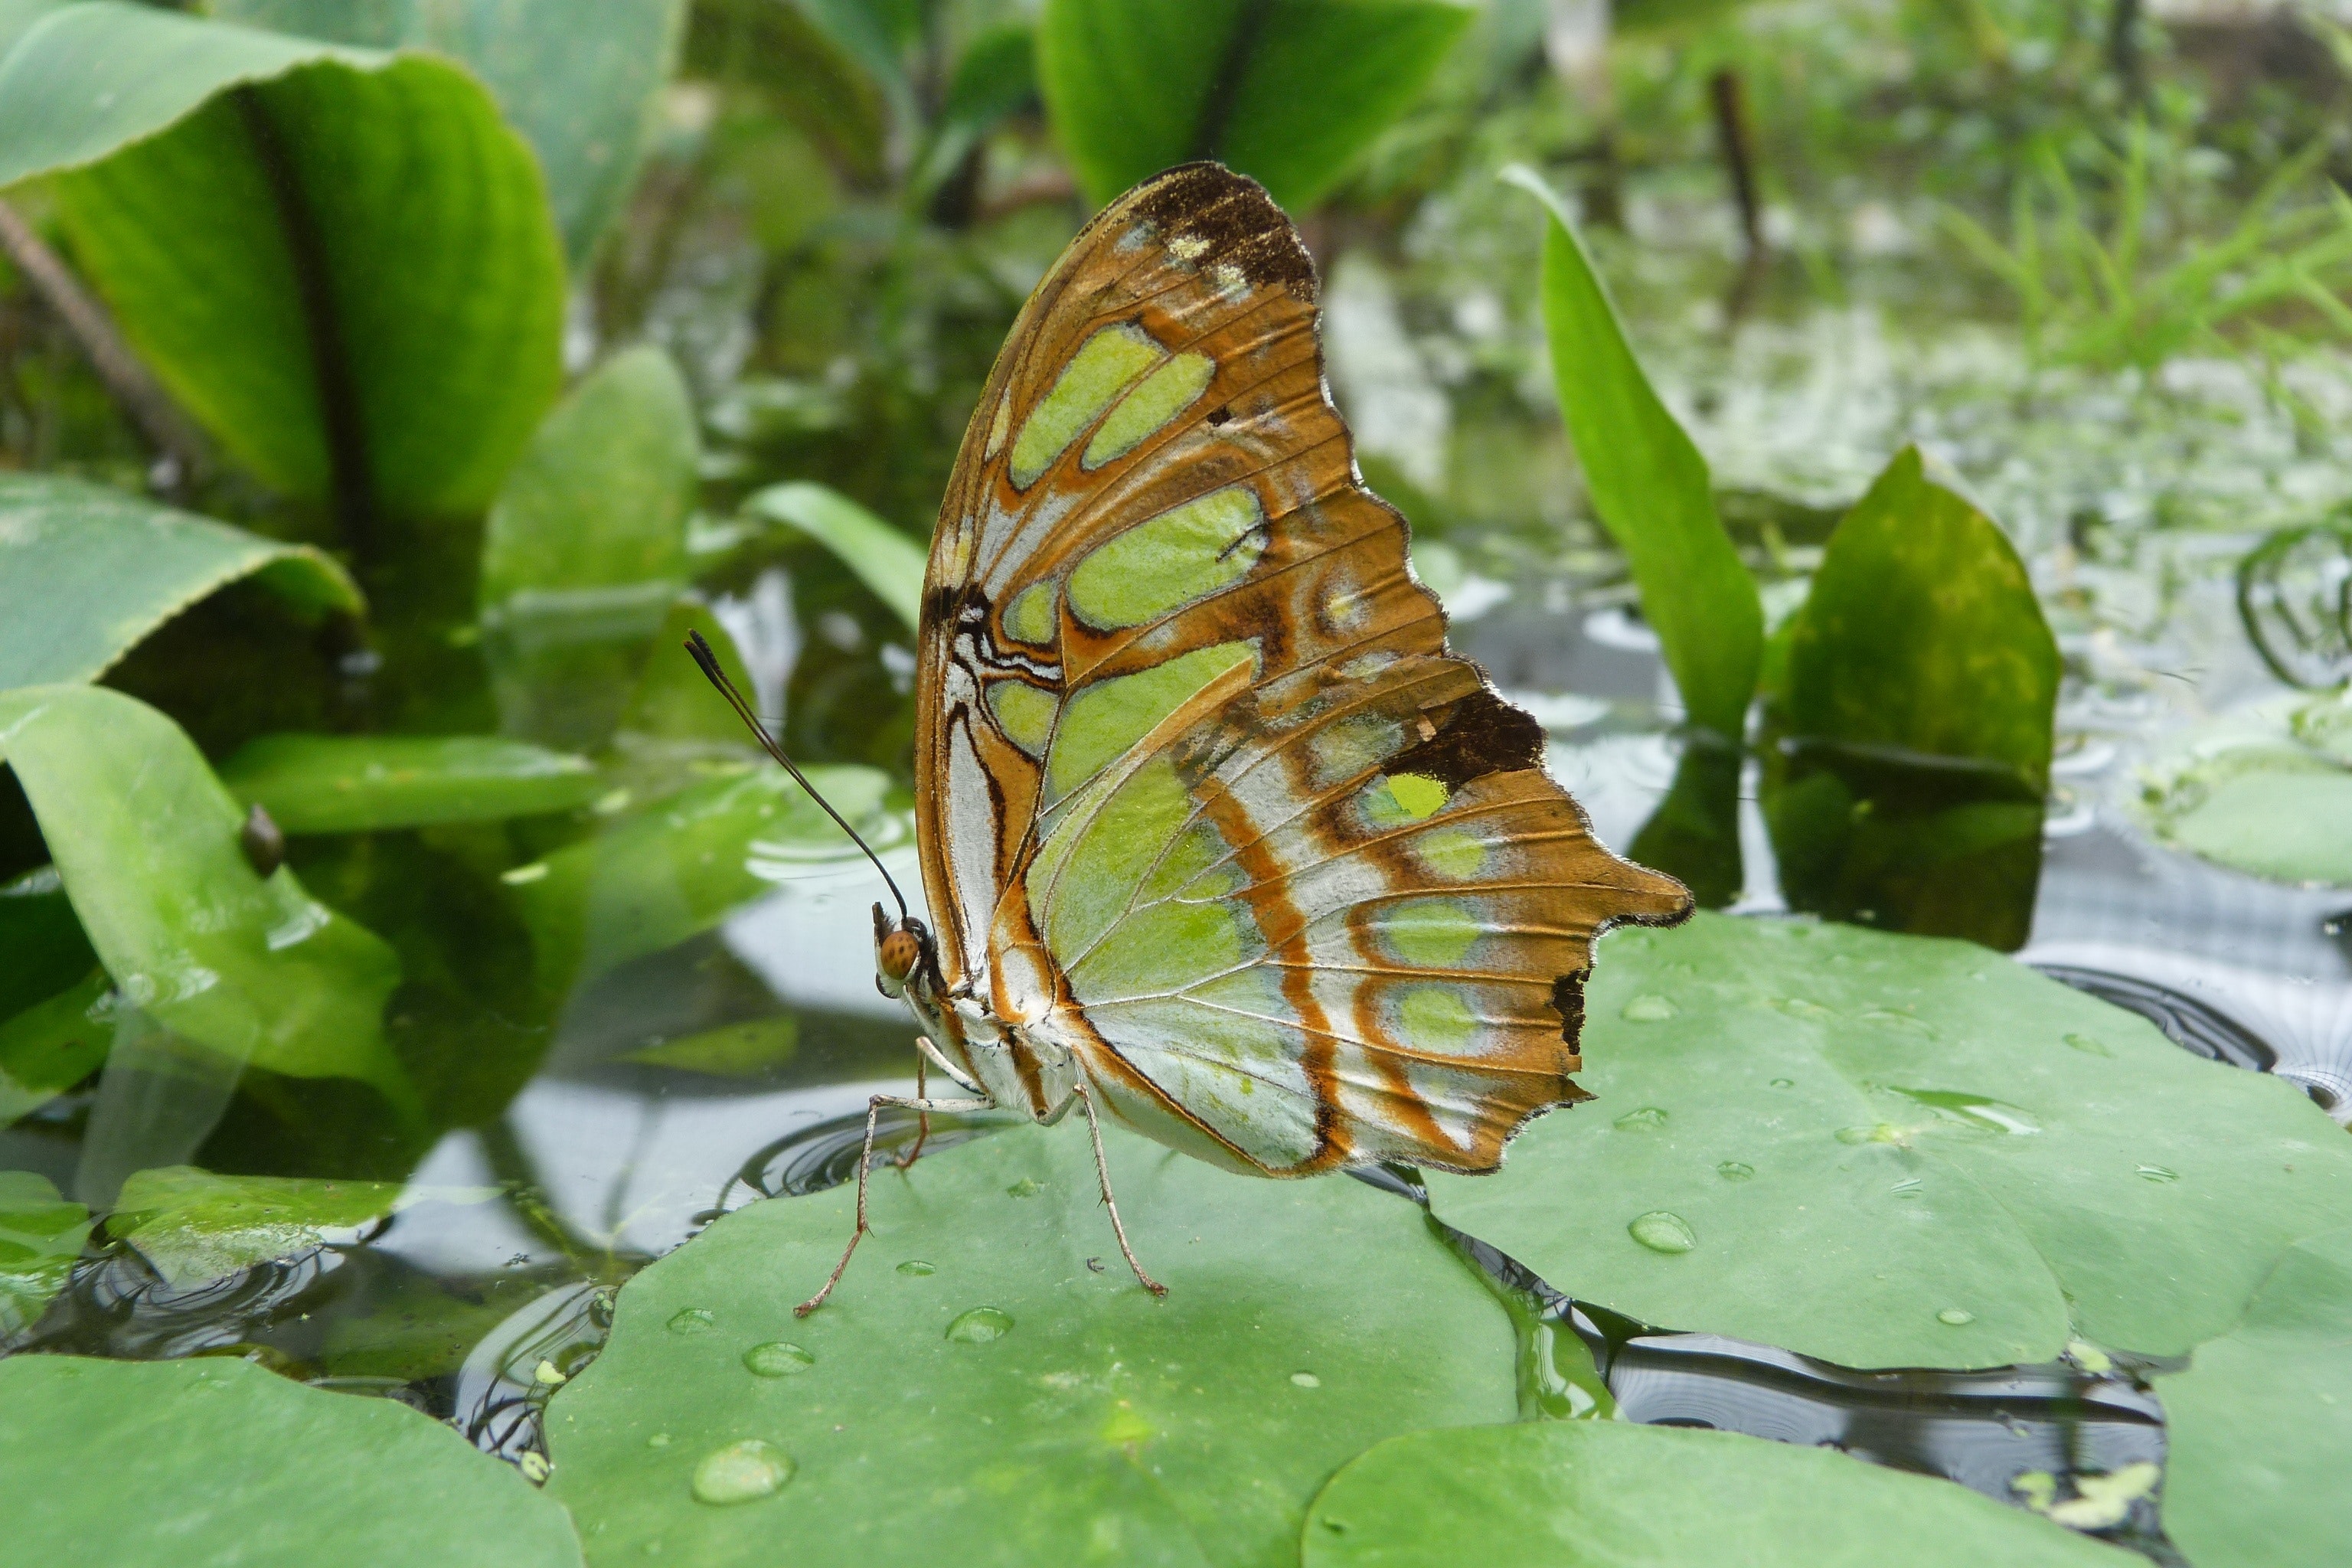
butterfly, insect, moths and butterflies, invertebrate, brush footed butterfly, botany, pollinator, leaf, plant, wildlife, riodinidae